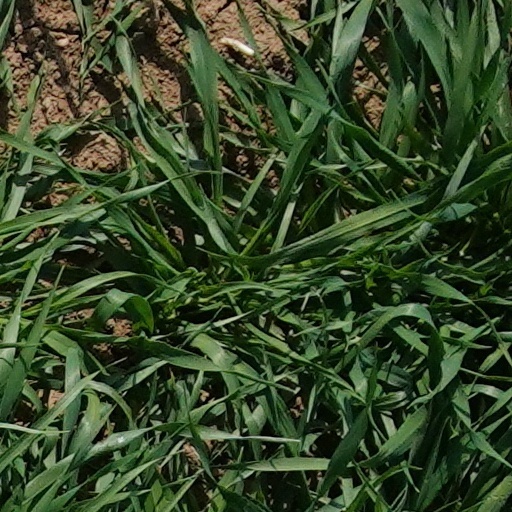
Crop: wheat